CFB Kingston

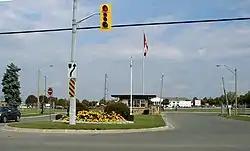
Main entrance of CFB Kingston

Canadian Forces Base Kingston (also CFB Kingston) is a Canadian Forces base in Kingston, Ontario.